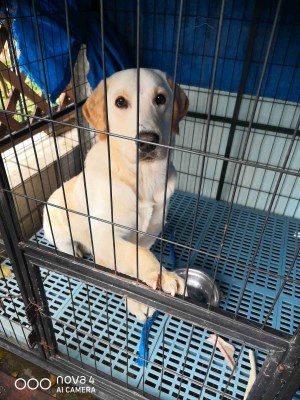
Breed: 3580-n000122-Labrador_retriever